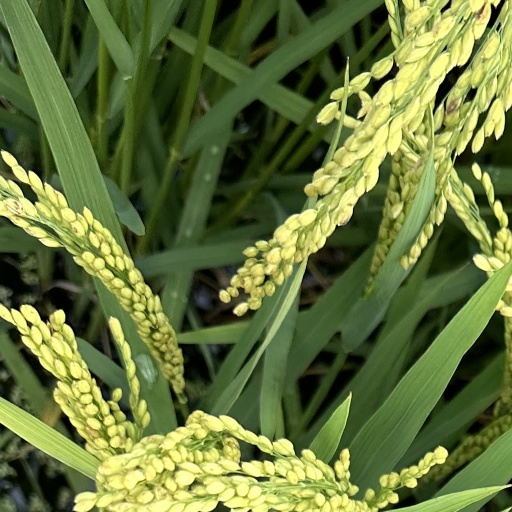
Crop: rice